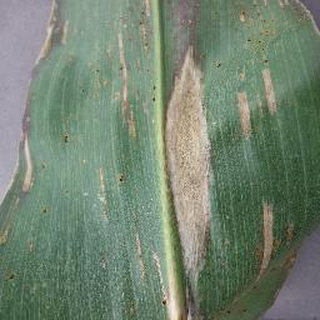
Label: corn_northern_leaf_blight